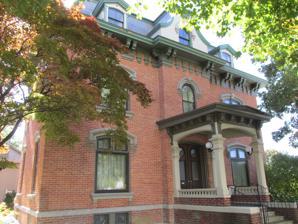
Building: Zopher Delong House
Country: United States of America
Year built: 1870
Historic house in New York, United States United States historic place Zopher Delong House U.S. National Register of Historic Places Zopher Delong House Show map of New York Show map of the United States Location 348 Glen St., Glens Falls, New York Coordinates 43°18′40″N 73°38′12″W / 43.31111°N 73.63667°W / 43.31111; -73.63667 Area less than one acre Built 1870 Architect Cummings, Marcus F. Architectural style Second Empire, Italianate MPS Glens Falls MRA NRHP reference No. 84003261 Added to NRHP September 29, 1984 Zopher Delong House is a historic home located at Glens Falls , Warren County, New York , United States . It was built about 1870 and is a 2 + 1 ⁄ 2 -story, three-bay brick residence with a frame service wing. It has Italianate - and Second Empire –style design elements, including a mansard roof . It features a 2-story central pavilion and bracketed entrance portico . Also on the property is the original carriage house .  It is maintained as a historic house museum known as the Chapman Historical Museum by the Glens Falls-Queensbury Historical Association. It was added to the National Register of Historic Places in 1984. See also Chapman Historical Museum National Register of Historic Places listings in Warren County, New York References